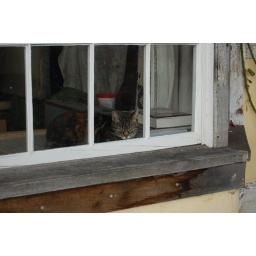
The cat sat in the window